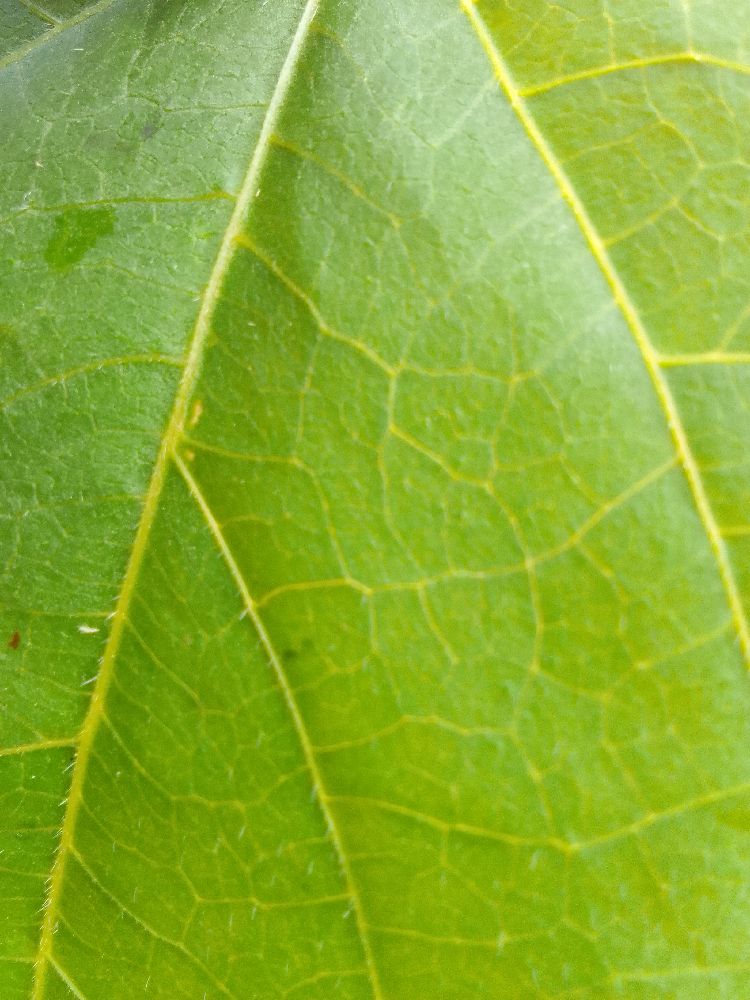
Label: healthy